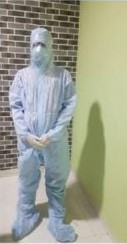
Objects detected:
Face_Shield
Mask
Gloves
Coverall